University of Georgia

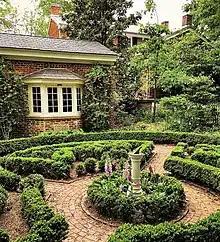
Founders Memorial Garden

Adams began a strategic plan to grow the university's academic programs in the new century. In 2001, UGA inaugurated the College of Environment and Design and the School of Public and International Affairs, the first new schools to open since 1964. The strategic plan also chose medicine and health sciences as a major focus of growth and development. Together with Provost Karen Holbrook and Arnett Mace (who succeed Holbrook), Adams opened the Biomedical and Health Sciences Institute, the UGA Cancer Center, the Center for Tropical and Emerging Global Diseases, and the Regenerative Bioscience Center. In 2005, the College of Public Health was created to bring together the various medical and health sciences programs. In 2011, UGA purchased back the former campus of the State Normal School from the U.S. Navy to create the UGA Health Sciences Campus. The Health Sciences Campus provides additional medical and health sciences programs, some in partnership with the Medical College of Georgia. The newly reacquired campus also became home to the College of Public Health. The Odum School of Ecology (2007) and the College of Engineering (2012) became the fourth and fifth schools to open during Adams's tenure.